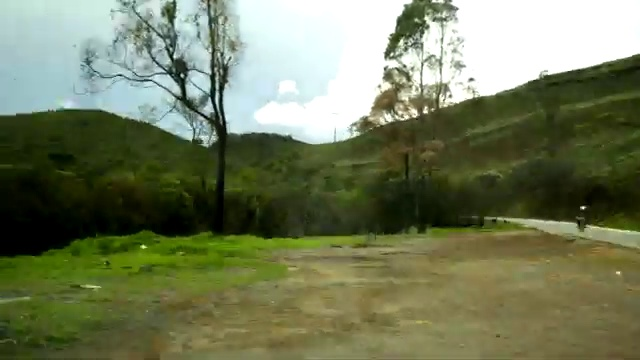
Fire: no
Smoke: no